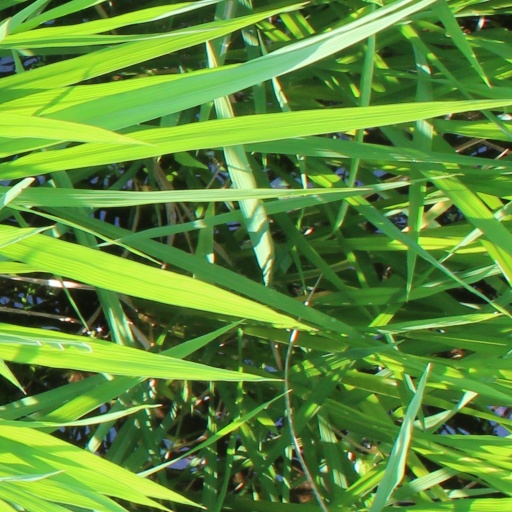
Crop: rice